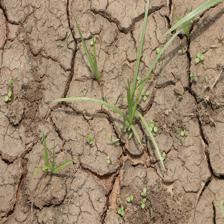
Label: Grass